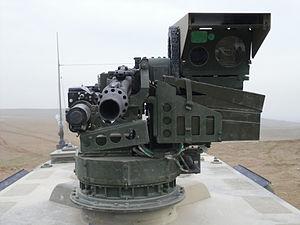
"L'ATF Dingo est un véhicule militaire blindé produit par Krauss-Maffei Wegmann et basé sur un châssis Unimog. Il est conçu pour résister aux mines terrestres, aux tirs de fusils, aux fragments d'artillerie et à la menace nucléaire des armes de destruction massive. ATF sont les initiales de Allschutz-Transport-Fahrzeug, ce qui en allemand veut dire véhicule de transport entièrement protégé. ""Dingo"" vient du chien sauvage du même nom.
Krauss-Maffei Wegmann est une entreprise allemande issue de la fusion des entreprises J.A Maffei et Krauss et Co, qui donne naissance à la Krauss-Maffei, avant en 1999 de fusionner avec Wegmann. Elle fabrique à l'origine des locomotives pour fabriquer ensuite des machines-outil pour la production d'éléments en matière plastique et produit de nombreux véhicules militaires.